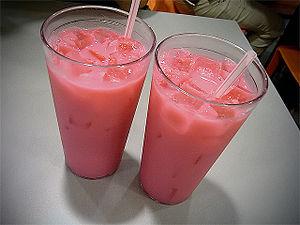
La cuisine malaisienne est issue de la fusion d'influences locales, indiennes, javanaises et chinoises pour l'essentiel, mais auxquelles s'ajoutent des influences de groupes ethniques locaux de Sabah et Sarawak, des Orang Asli comme des Peranakan. Sans oublier l'influence des expatriés et l'apport des migrations antérieures et de l'apport colonial, qui amènent à la cuisine malaise des touches britanniques, portugaises, hollandaises ou thaïes.
Le bandung, sirap bandung, ou air bandung est une boisson populaire en Malaisie, Singapour et Brunei. Il s'agit de lait concentré non sucré ou de lait concentré sucré parfumé avec du sirop de rose. C'est une adaptation du lait de rose servi en Inde.